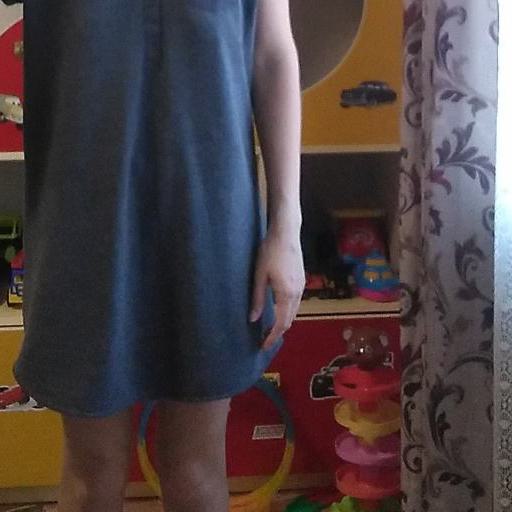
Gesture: no_gesture